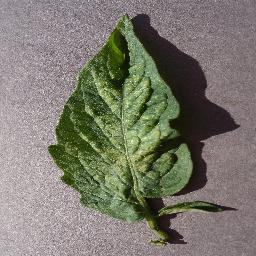
Label: Tomato___Spider_mites Two-spotted_spider_mite